Keene Fitzpatrick

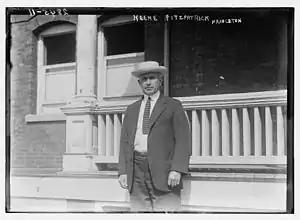
Fitzpatrick at Princeton in 1913

In 1910, Fitzpatrick was offered the position of athletic trainer and track coach by Princeton University. Fitzpatrick stated that he was content in Michigan, but Princeton representative persisted and asked him to name the salary that would cause him to leave Michigan. Fitzpatrick did not want to leave Michigan so he gave the figure "in the neighborhood of $8,000 per year"—an amount he assumed would be prohibitive. Princeton agreed to the amount, and Fitzpatrick, "having made the terms himself felt in honor bound to leave Michigan and come East."